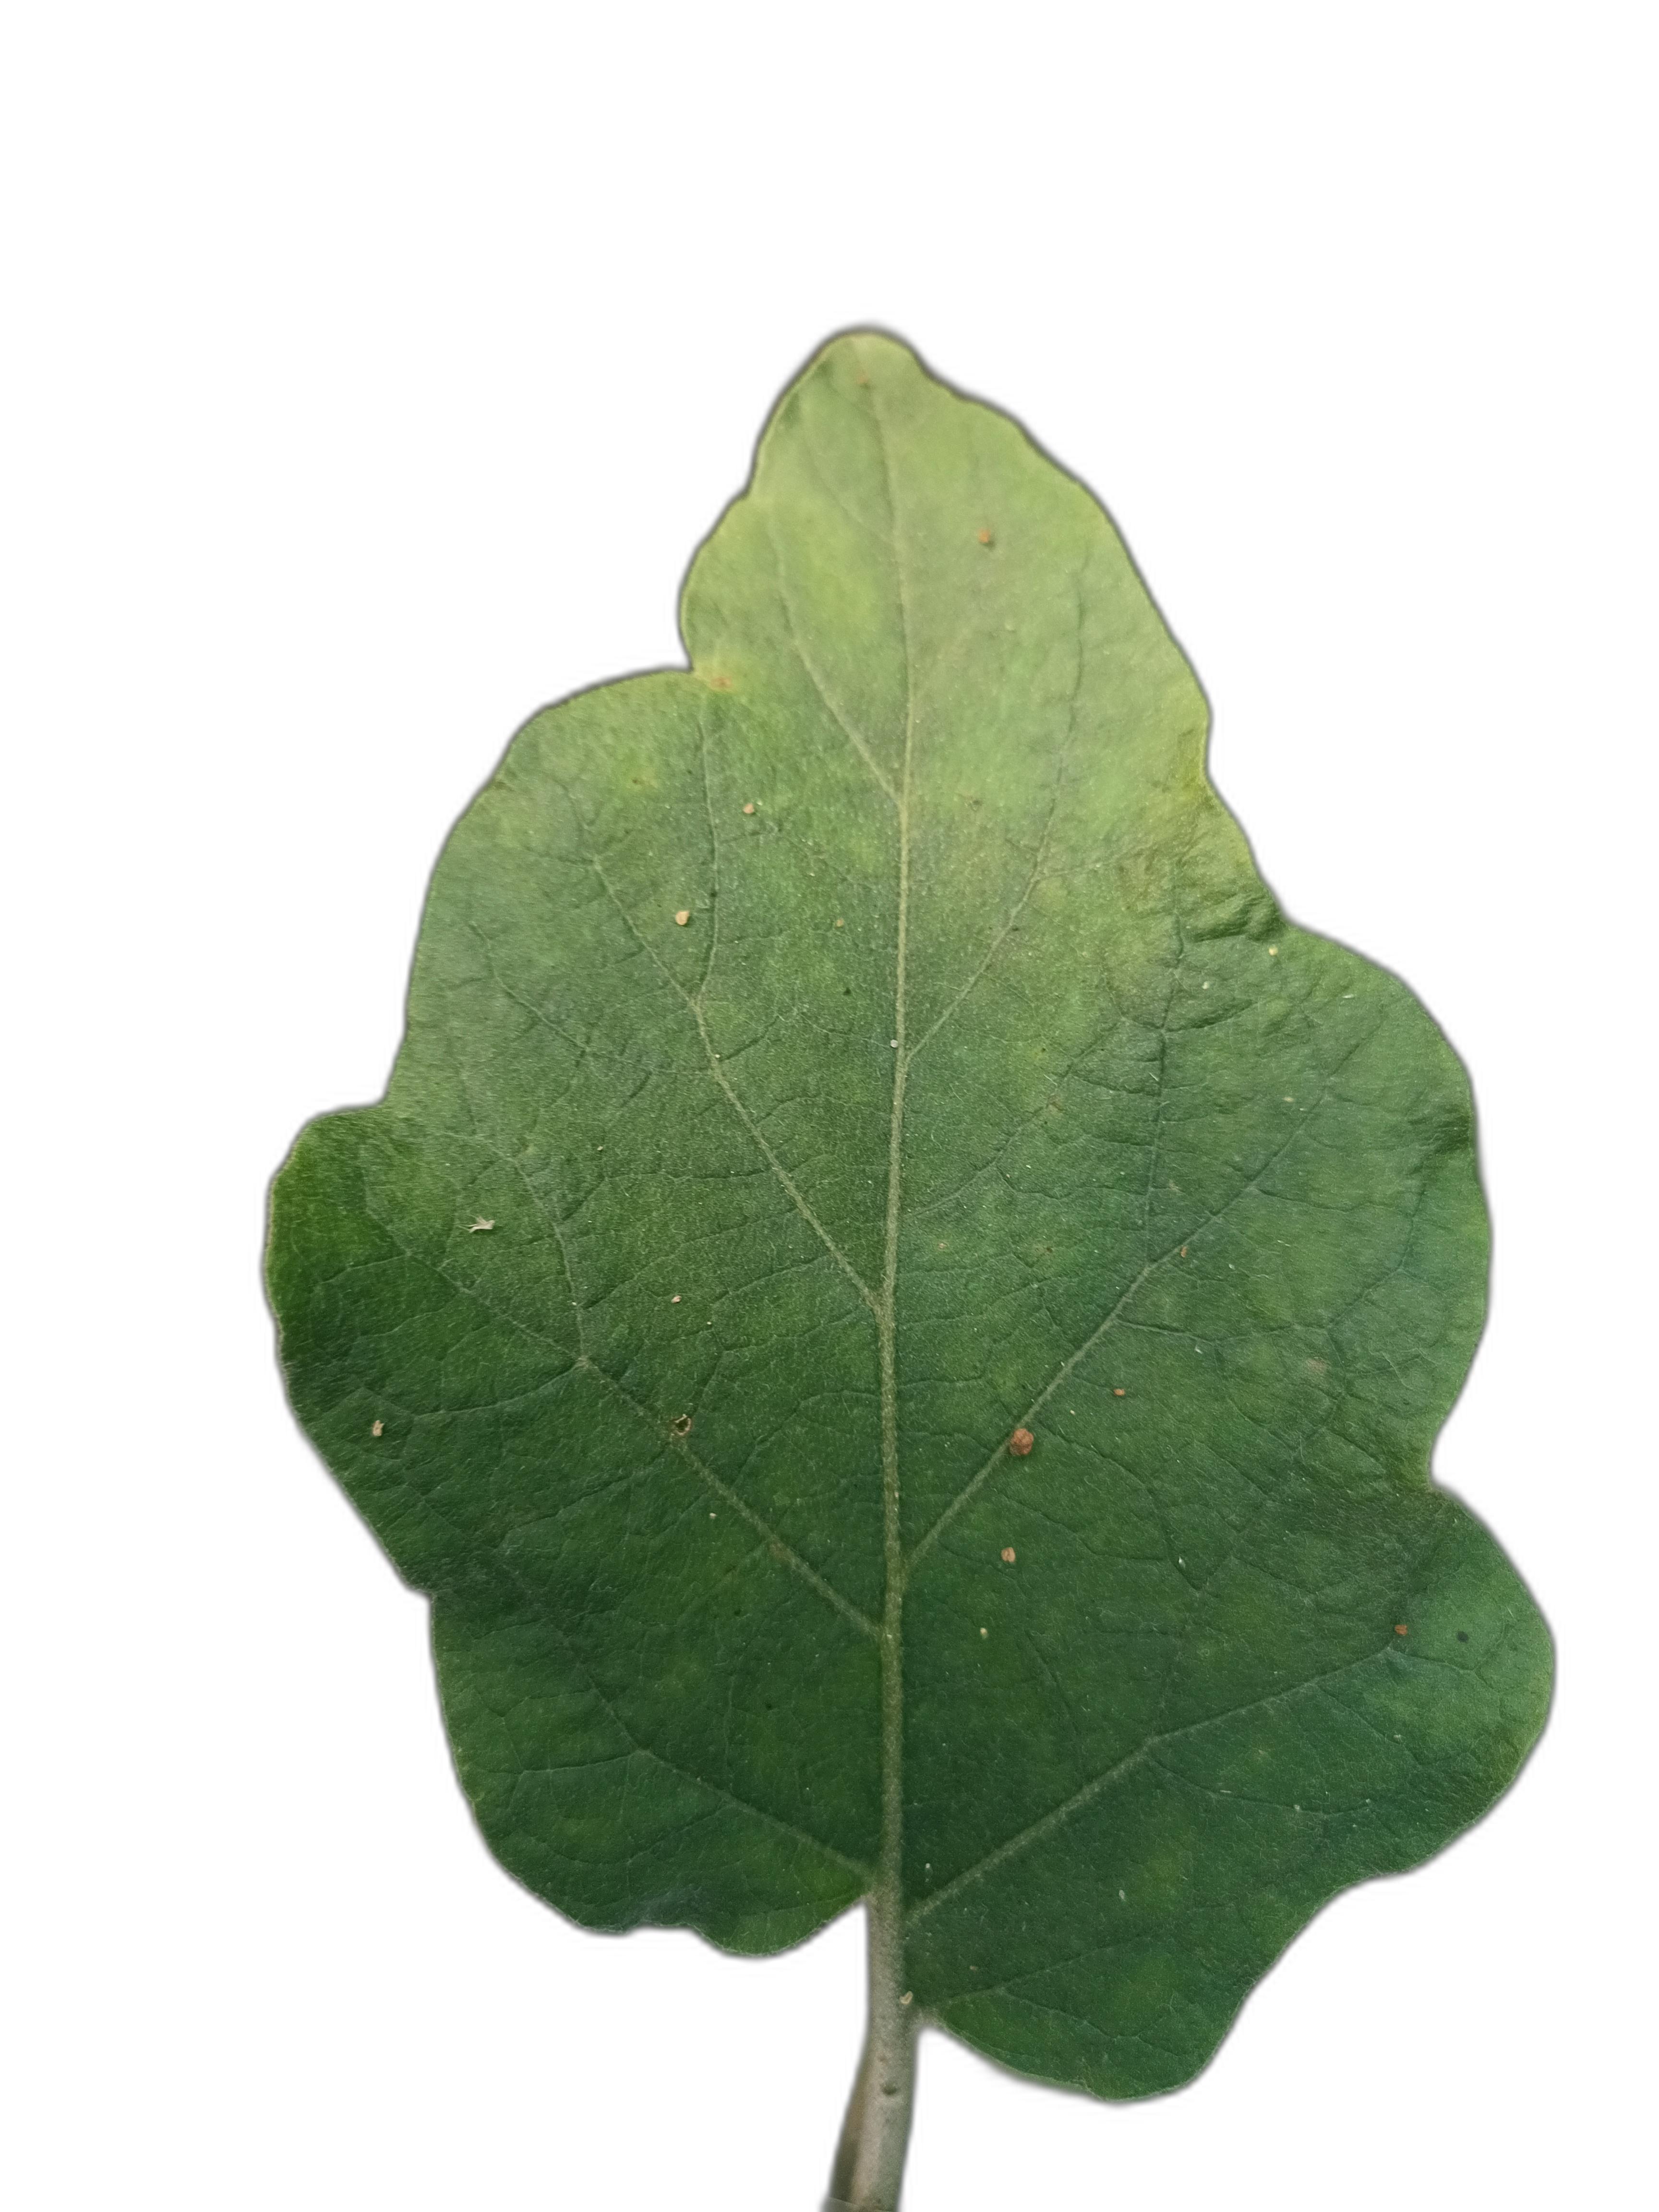
Label: Healthy Leaf